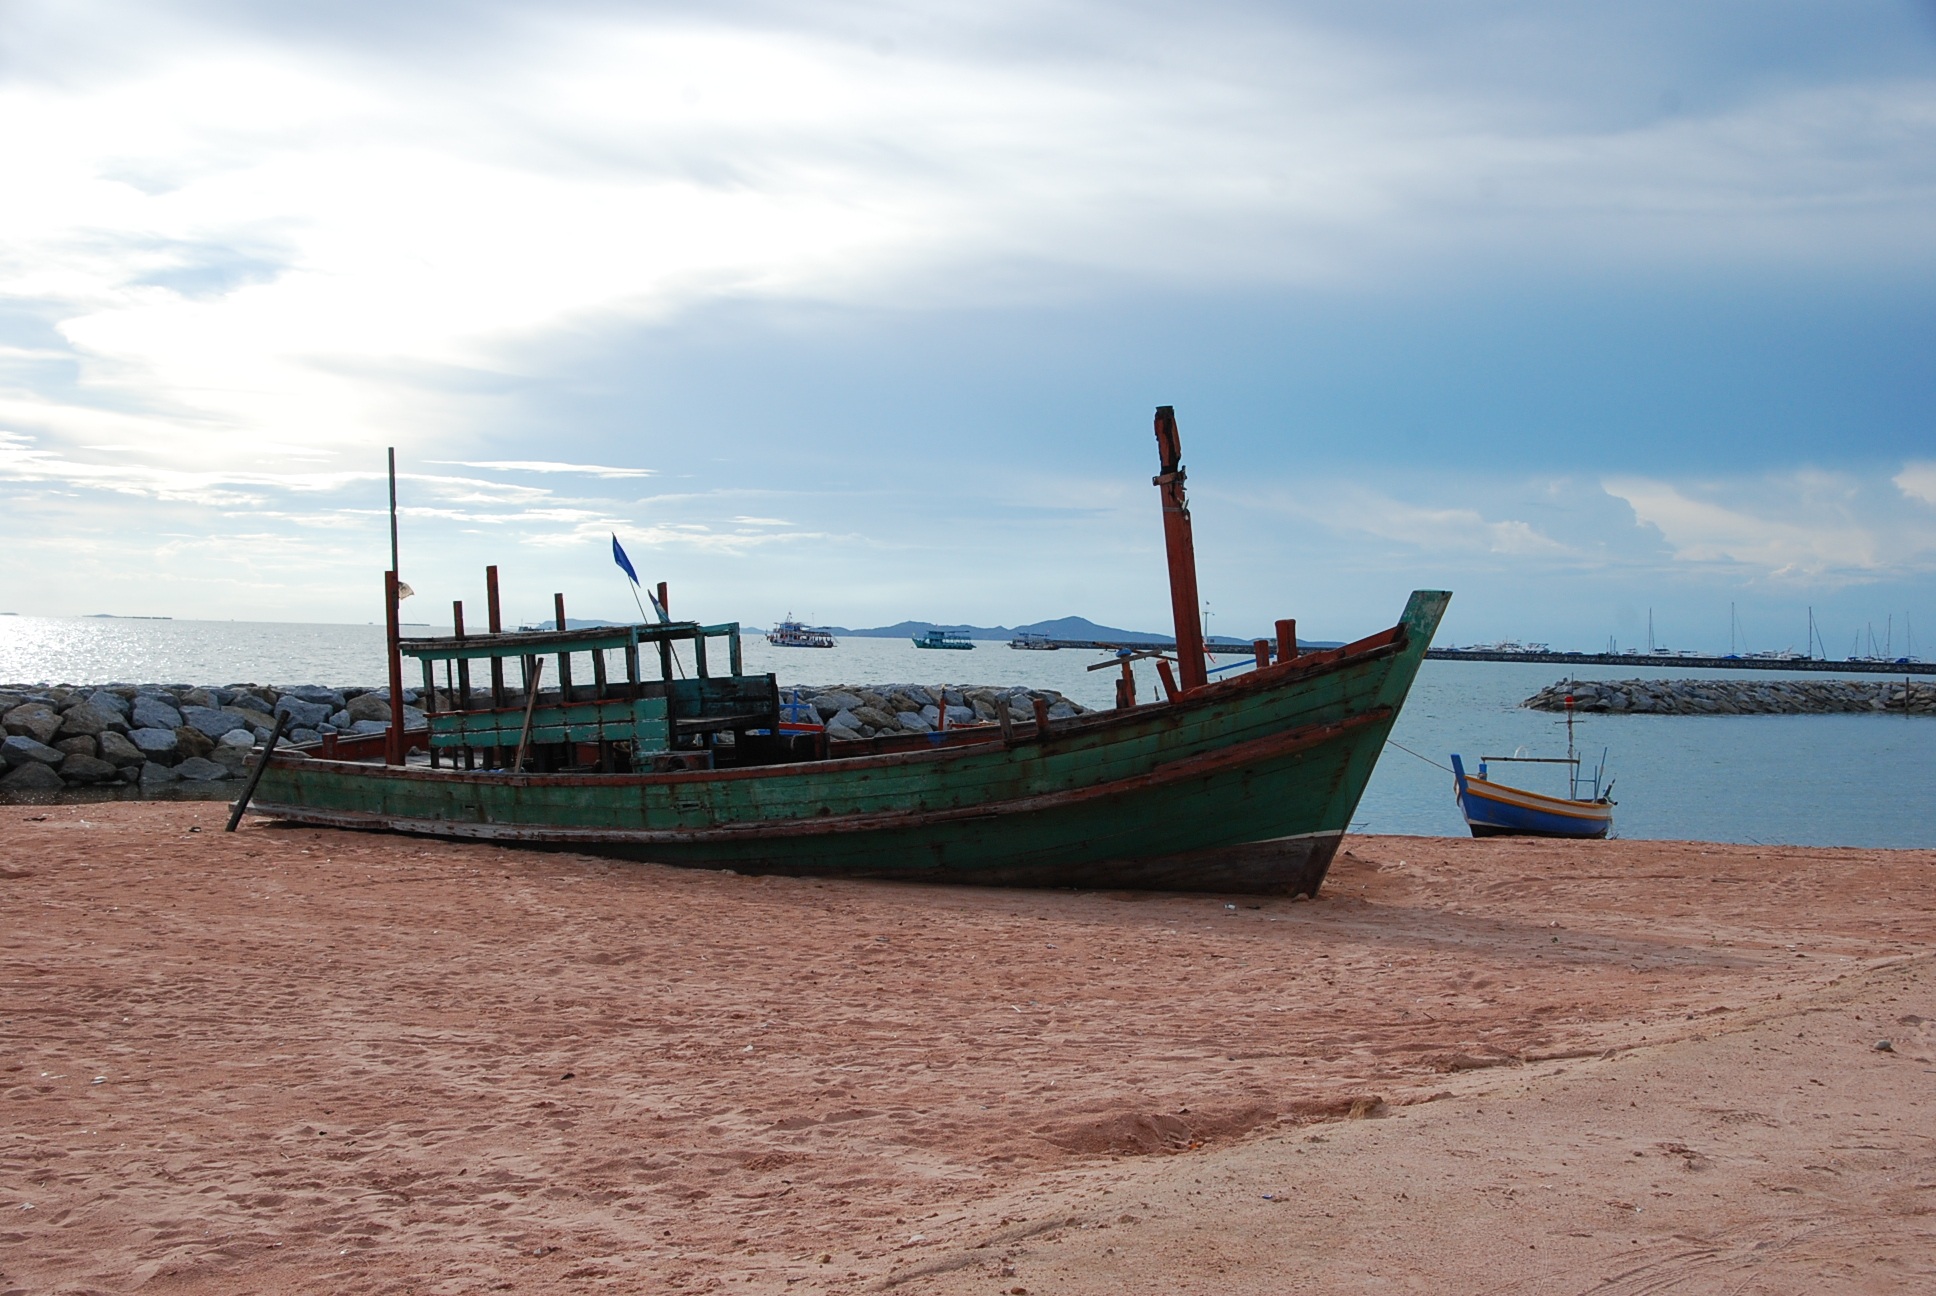
beach, sea, coast, water, sand, ocean, boat, shore, ship, vacation, vehicle, bay, thailand, watercraft, pattaya, fishing vessel, water ripple, vacation at sea, watercraft rowing